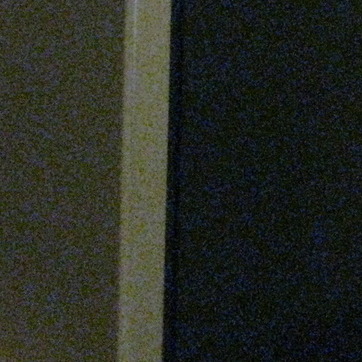
Material: metal